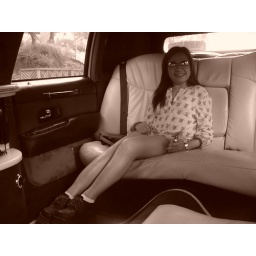
Our last day in Honolulu, Kryan, Shirley, and I decided to get some realHawaiian Food.Chieh--tree and leaf and bird and bear and fish